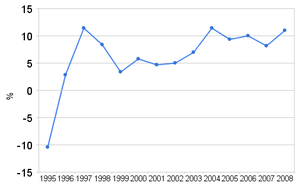
Après la chute de l'Union soviétique, toutes les anciennes républiques soviétiques durent faire face à une crise économique profonde. De plus, l'accident nucléaire de Tchernobyl et les radiations qui se sont ensuivi ont résulté en la destruction d'une partie de l'agriculture. La Biélorussie a toutefois choisi sa propre voie de sortie de cette crise. Après l'élection en 1994 d'Alexandre Loukachenko, le pays se lance sur la voie du « socialisme de marché » et donc une privatisation partielle, par opposition à ce que Loukachenko a considéré comme le « capitalisme sauvage » choisi par la Russie à cette époque. Conformément à cette politique, des contrôles administratifs des prix et des taux de change ont été introduits. Le droit d'intervention de l'État dans la gestion des entreprises privées a également été élargi, mais, le 4 mars 2008, le président émet un décret abolissant celui-ci pour améliorer le classement international de la Biélorussie en ce qui concerne les investissements étrangers. Il s'agit de la quatrième économie de la CEI.